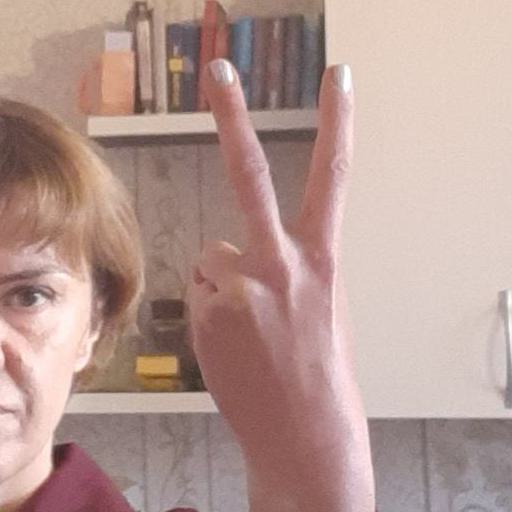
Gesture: peace_inverted